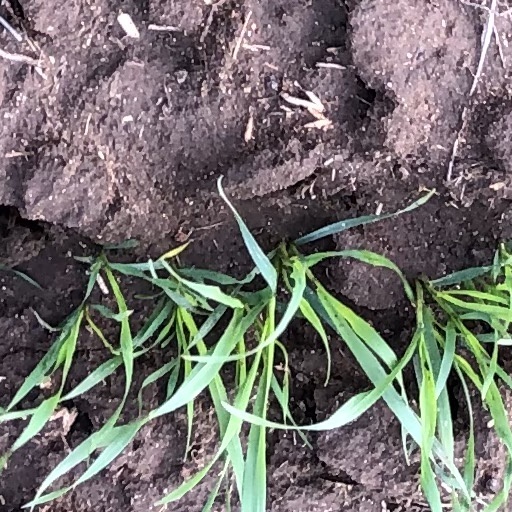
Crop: wheat